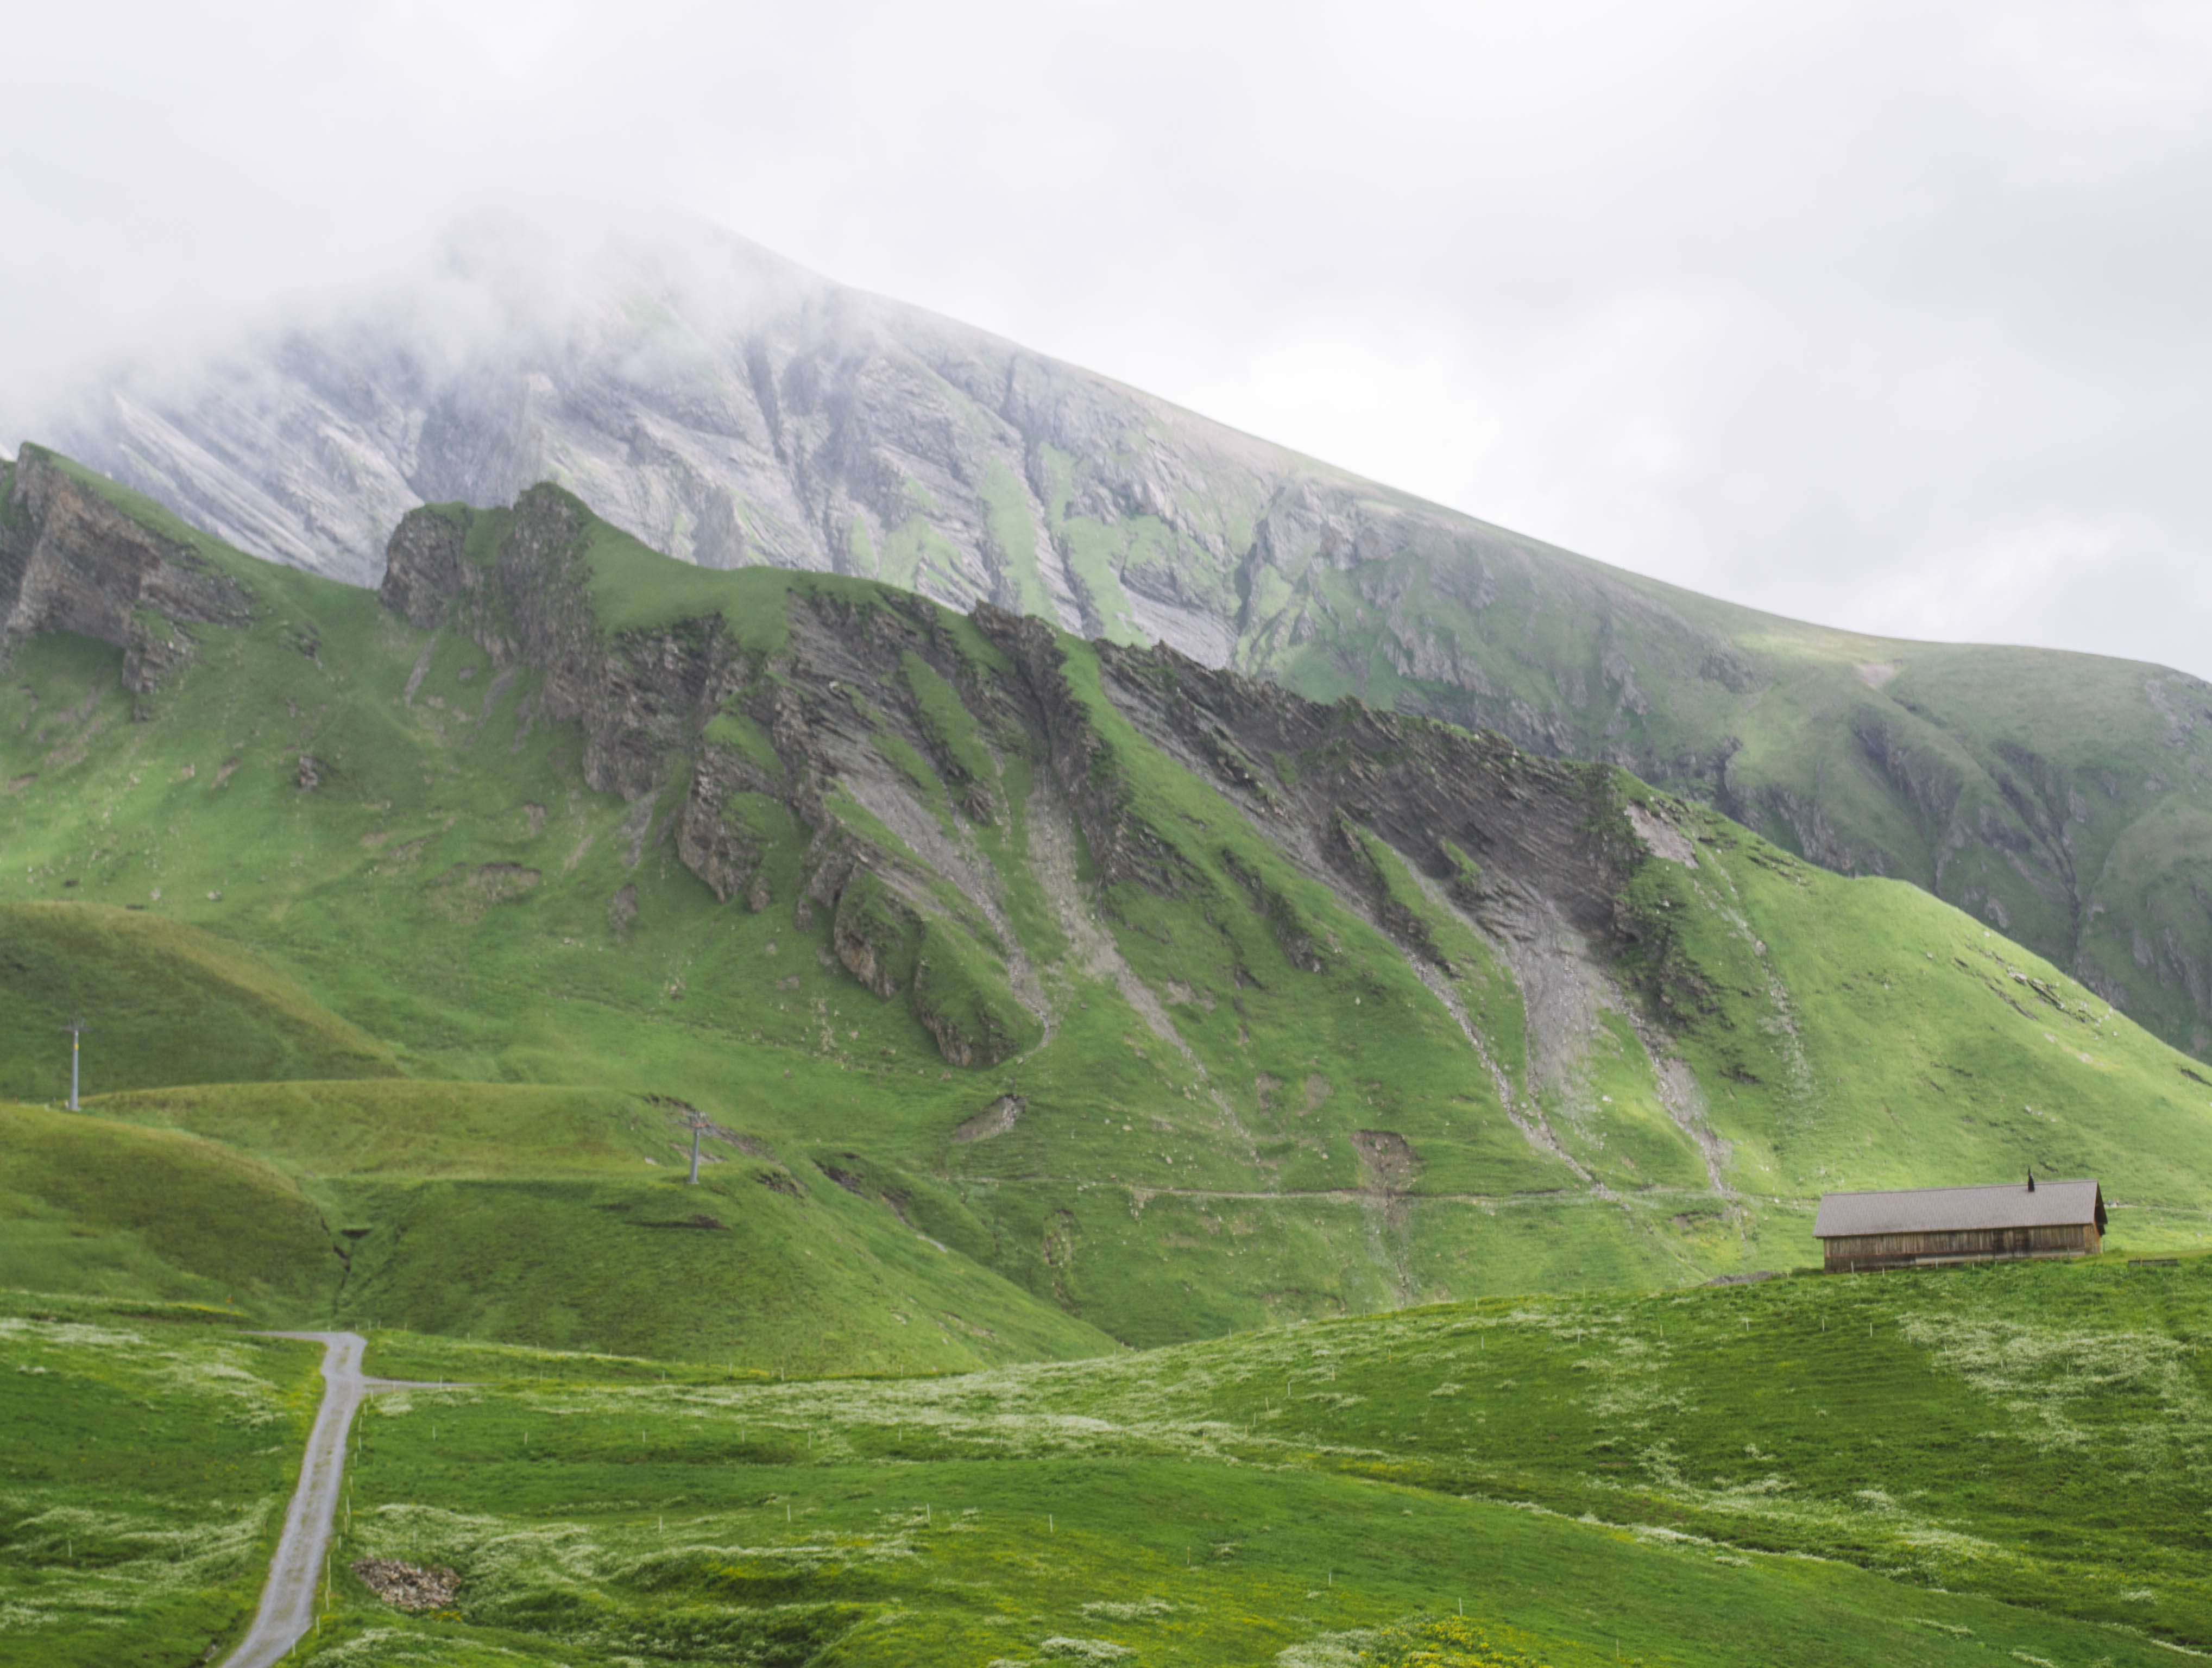
landscape, mountain, meadow, hill, lake, valley, mountain range, fjord, reservoir, highland, terrain, ridge, alps, plateau, fell, loch, rural area, landform, mountain pass, geographical feature, atmospheric phenomenon, mountainous landforms